Greg Schiano

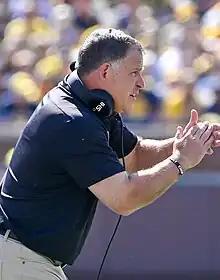
Schiano in 2023

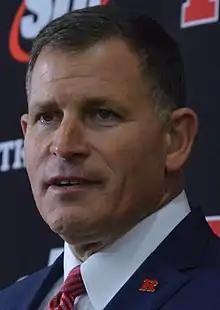
Schiano speaks at his first press conference after returning to Piscataway in 2019.

On December 1, 2019, after several weeks of negotiations and a groundswell of fan and booster support, Schiano rejoined Rutgers as the head coach, signing an eight-year, $32 million contract.